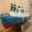
Label: ship